Mount Hua

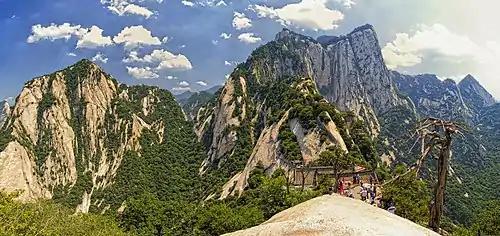
View from the North Peak

Mount Hua has a humid continental climate (Köppen climate classification "Dwb"). The average annual temperature in Mount Hua is . The average annual rainfall is . July typically has the heaviest rainfall as well as the highest temperature, at around , while January is the coldest month, with an average temperature of around .